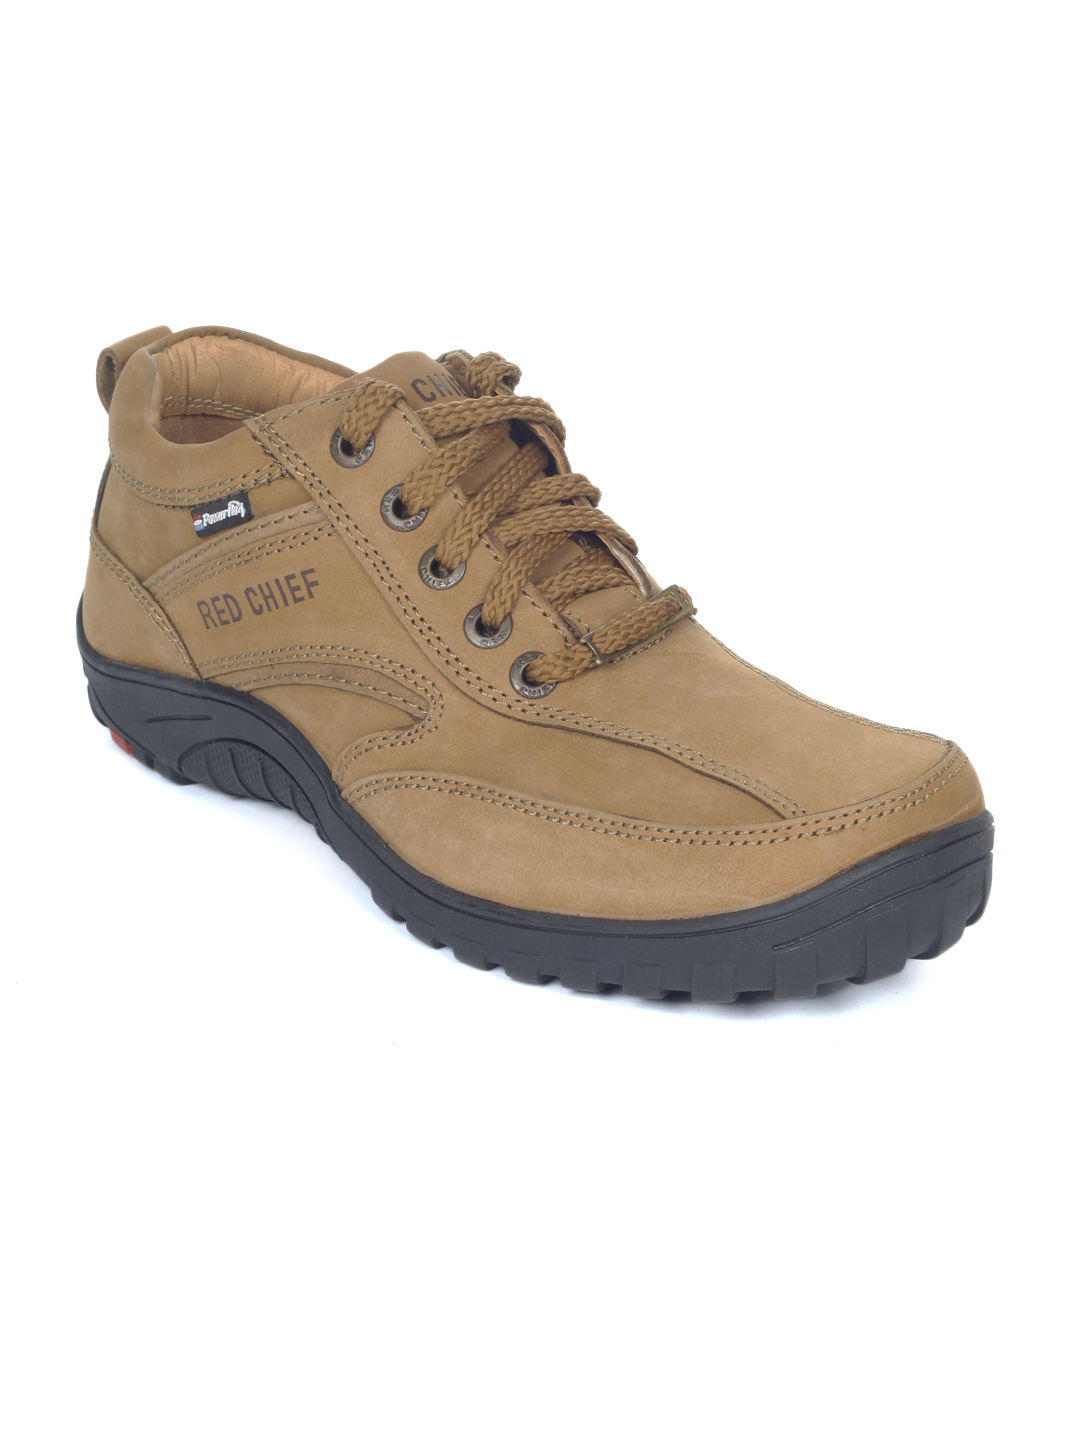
Red Chief Men Khaki Shoes
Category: Footwear / Shoes / Casual Shoes
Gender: Men
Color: Khaki
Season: Winter 2018
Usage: Casual